SV Wacker Burghausen

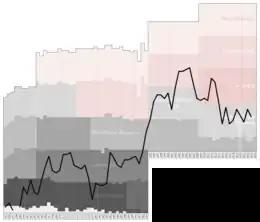
Historical chart of Wacker Burghausen league performance

The club was founded on 13 November 1930 and was made up largely of employees from the local chemical factory Wacker Chemie, which was established in 1914, and still sponsors the club today. The first football side in the city was part of the gymnastics club Turnverein Burghausen. In 1922, the footballers left TV to form 1. FC Burghausen which became part of SV at the time of its founding. Besides football, the new club had departments for shooting, athletics, and youth.